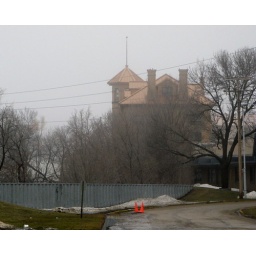
castle in the sky